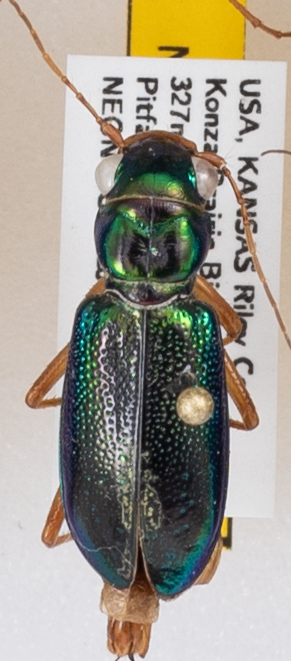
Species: Tetracha virginica
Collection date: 2018-07-05
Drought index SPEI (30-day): -2.09
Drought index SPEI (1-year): -2.01
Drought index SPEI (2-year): -0.946